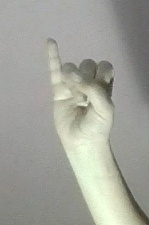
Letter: meem